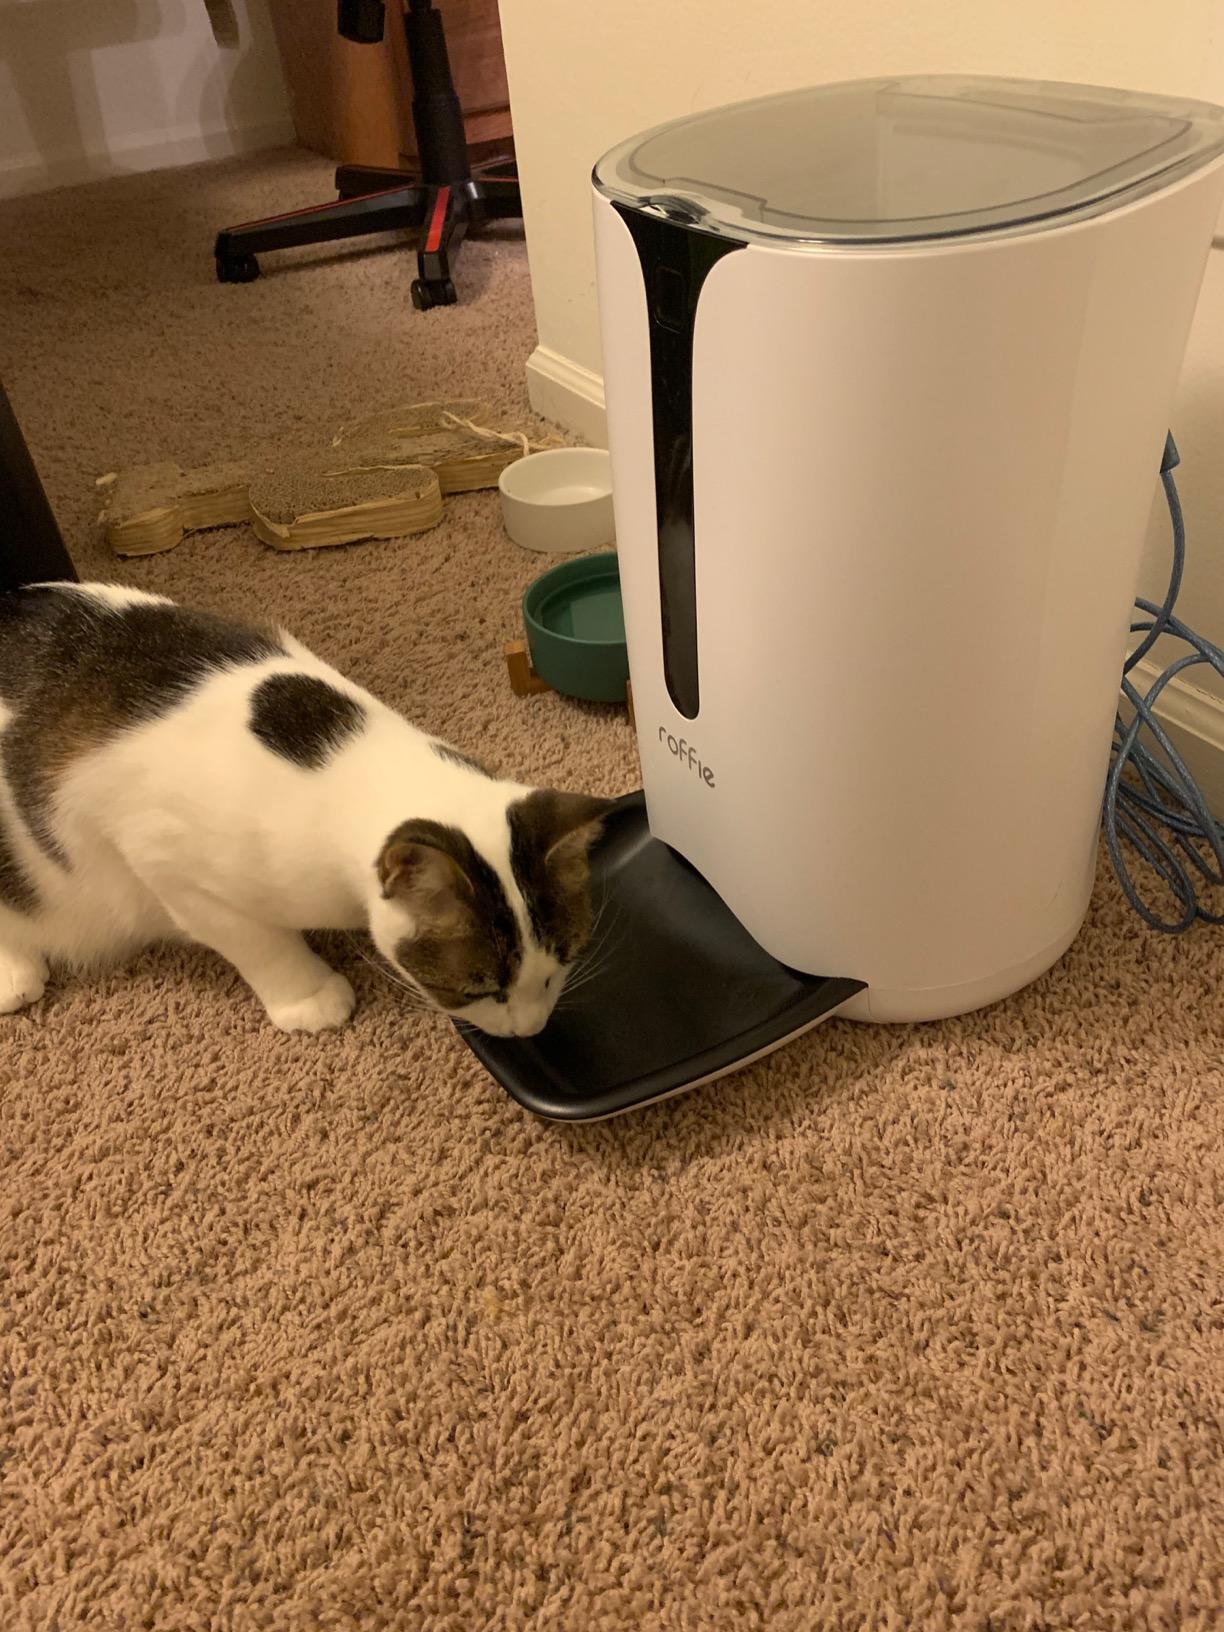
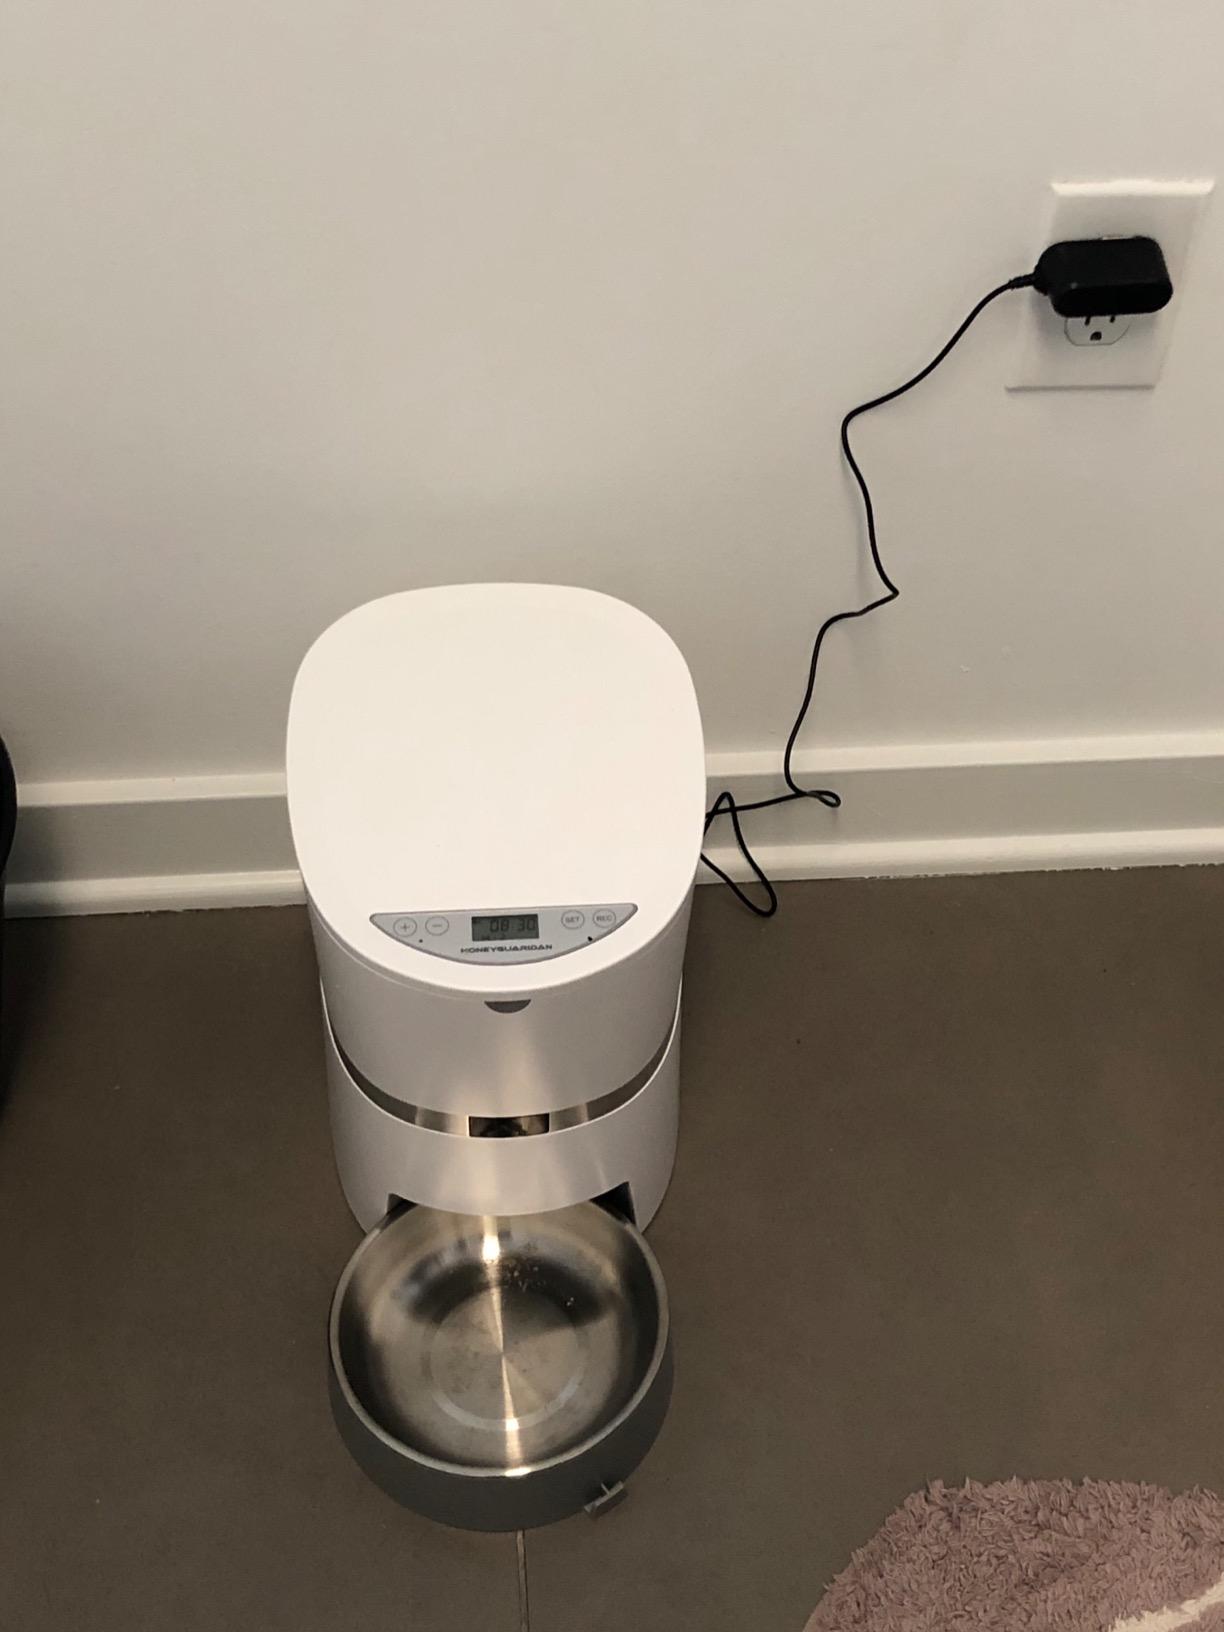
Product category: items_feeder
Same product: no